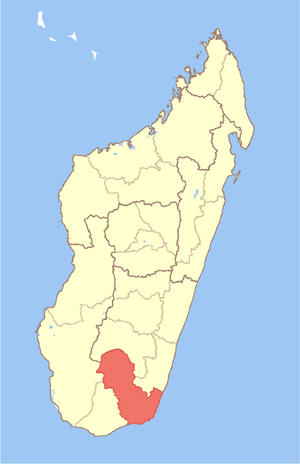
Anosy
Anosy
Anosy er en region på Madagascar beliggende i den tidligere provins Toliara på den sydøstlige del af øen. Den grænser mod vest til regionen Androy, mod øst til Atsimo-Atsinanana og mod nord til Ihorombe.